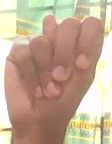
ASL sign: N